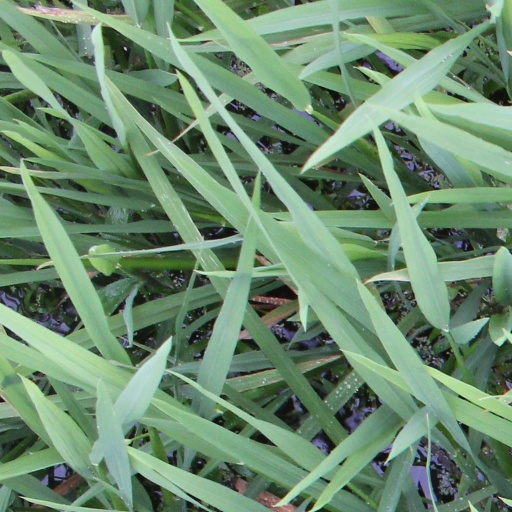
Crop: rice